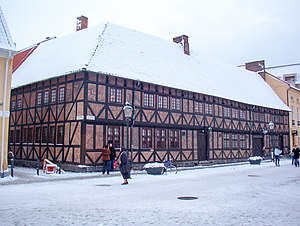
Faxeska huset
Faxeska huset på Lilla Torg i Malmø
Faxeska huset ligger i Malmø i Skåne på Lilla Torg. I middelalderen var Malmø en forholdsvis lille by, og byen sluttede principielt ved det nuværende Lilla Torg. Området hvor Gustav Adolfs Torg ligger i dag, bestod af vand. Moserne gik som vige sydfra ind i byen. Hiulhaffnen var en sådan vig.